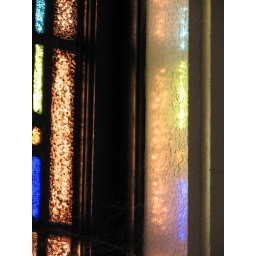
window at Norman Tower's it used to owned by the Redemptorist order it was a boys boarding school